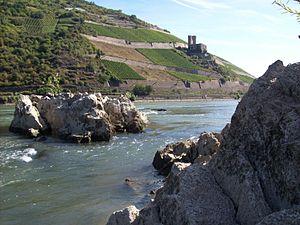
49° 58′ 28″ N, 7° 52′ 21″ E